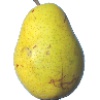
Label: pear_monster